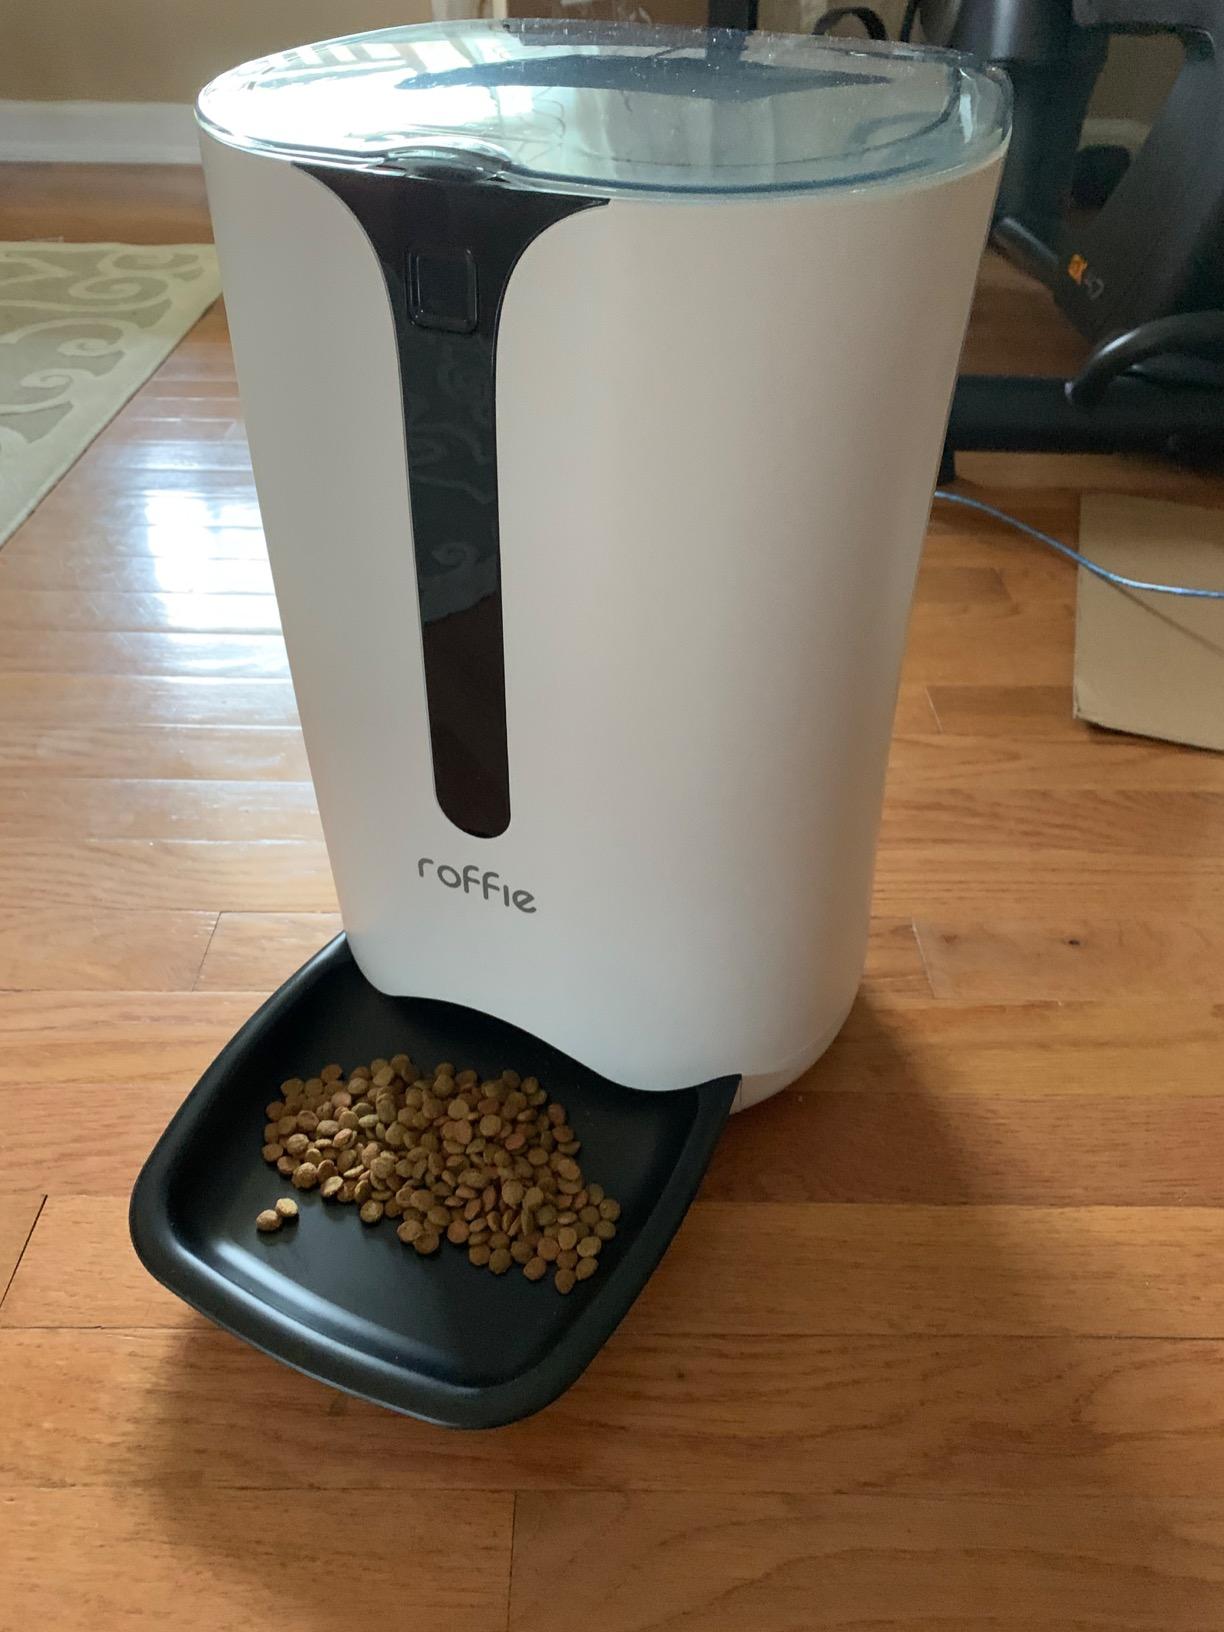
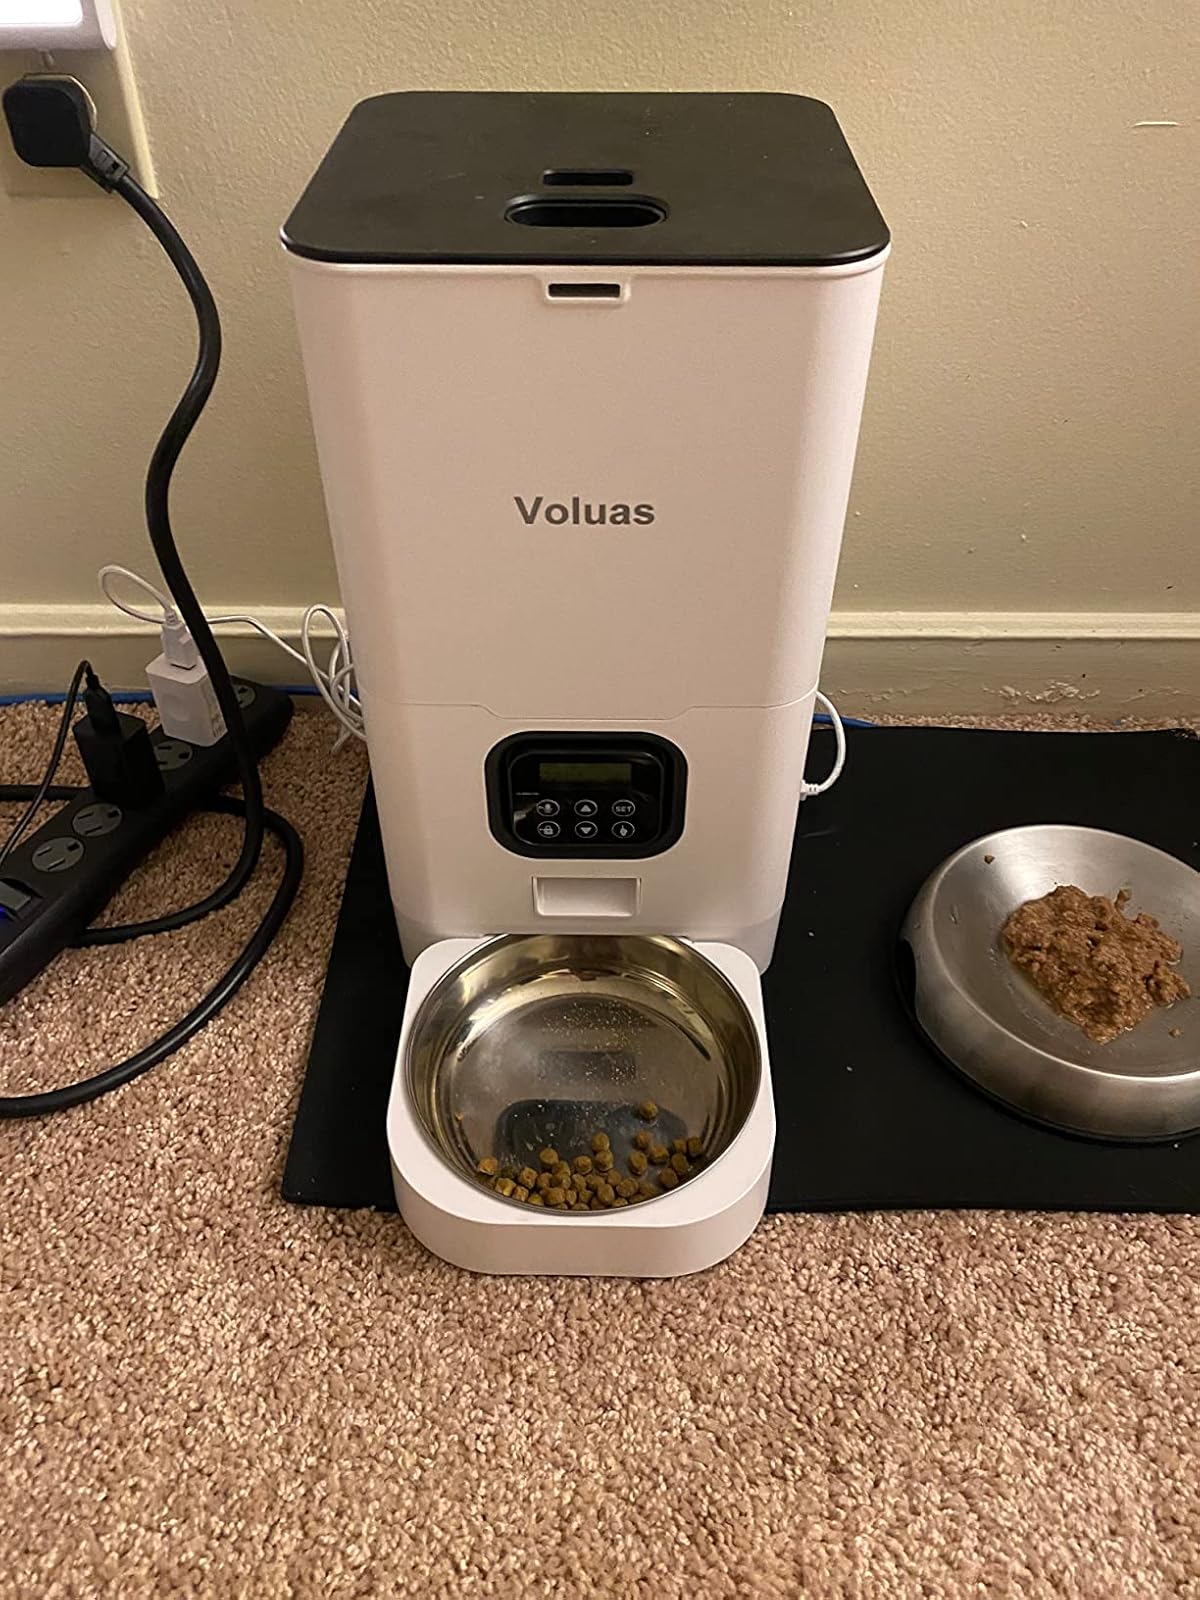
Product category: items_feeder
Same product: no